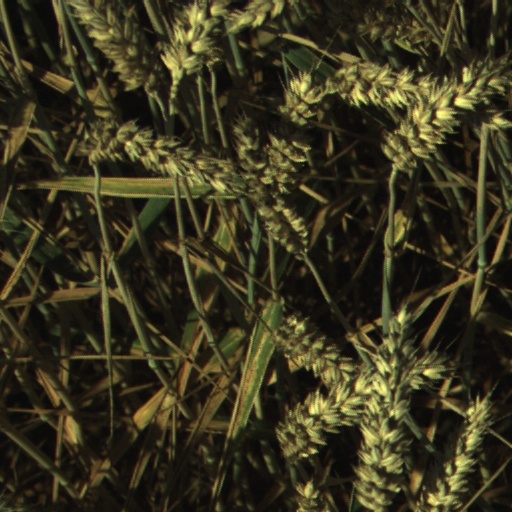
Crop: wheat